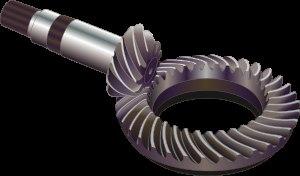
Un couple conique est un engrenage conique destiné à transmettre un mouvement de rotation entre deux arbres non parallèles concourants. Ces dispositifs sont appelés « renvoi d'angle » lorsque la transmission est dans un rapport 1.